Battle of Tampere

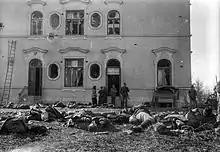
Dead Reds by the Näsilinna Palace

One of the most famous operations of the battle was conducted on the same day. A White unit led by jäger Gunnar Melin took the Näsilinna Palace on the Näsinkallio hill along Hallituskatu, only to lose it again in the evening, as the main force was stuck on the east side of Tammerkoski. Melin's troops executed 20 surrendered Reds in the yard of the Näsinlinna Palace despite the leaflets signed by the White commander C. G. E. Mannerheim claiming Whites would not shoot prisoners.